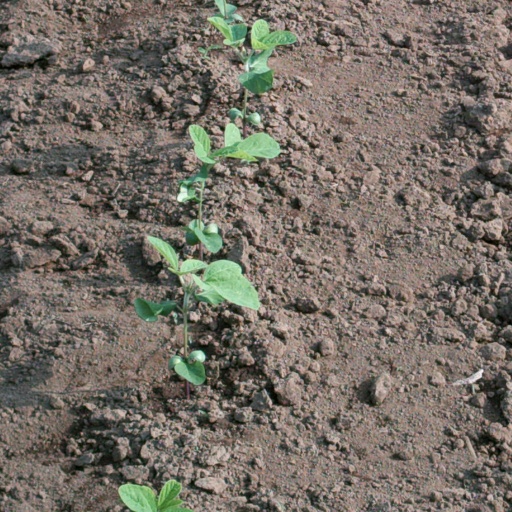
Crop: soybean